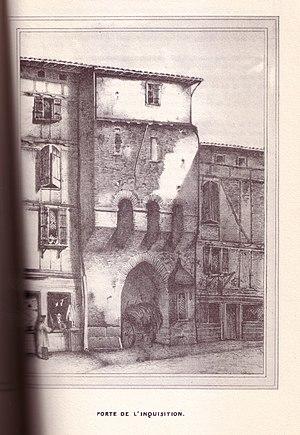
Illustrations du livre de J.M. Cayla (1812-1877) et Cléobule Paul Toulouse monumentale et pittoresque
Par le décret de l'Alhambra, les Juifs sont expulsés d'Espagne en 1492. Certains choisissent le Portugal comme refuge mais le 5 décembre 1496, ils sont à nouveau expulsés qu'ils soient de longue date établis au Portugal ou nouveaux arrivants d'Espagne. Puis en octobre 1497, le roi Manuel transforme l'expulsion en conversion forcée.